Saleignes

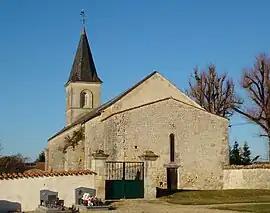
The church in Saleignes

Saleignes is a commune in the Charente-Maritime department in southwestern France.